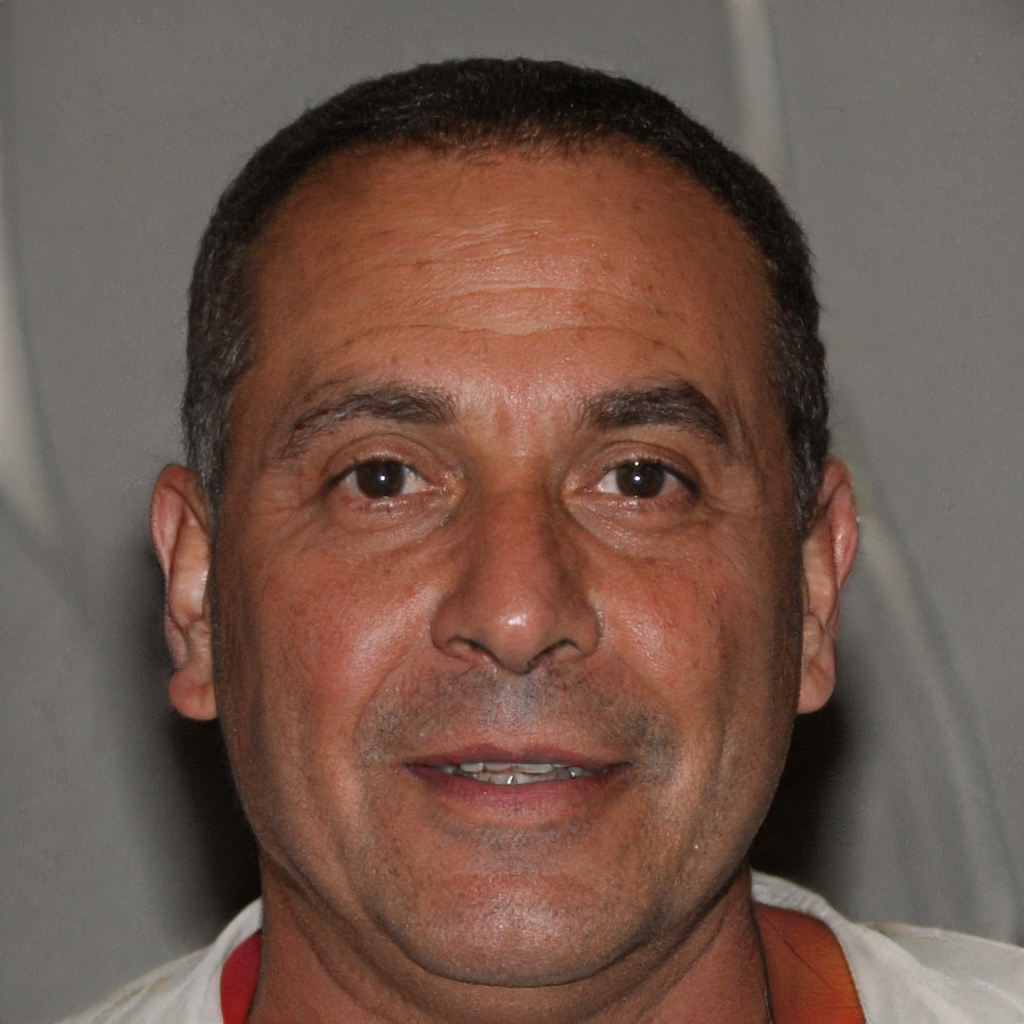
Gender: Male